Charlotte des Essarts

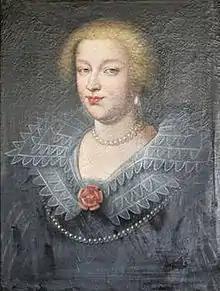
A portrait of Charlotte des Essarts

Charlotte des Essarts (1580-1651), was a French noblewoman. She was the mistress to Henry IV of France in 1607–1609. She had two daughters with the king. She was a lady-in-waiting to the queen, Maria de Medici. She participated in many political plots at court.